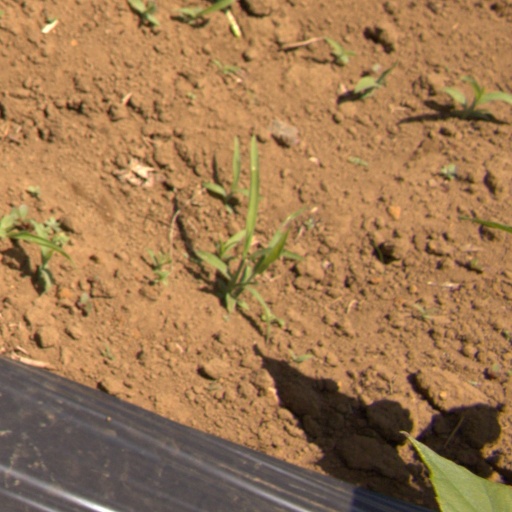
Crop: Jerusalem artichoke